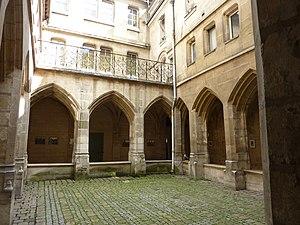
Ben-Ami Koller est un artiste peintre expressionniste français né Petru Ben Ami Koller le 14 mai 1948 à Oradea, mort à Montreuil le 15 décembre 2008. Il fut également décorateur de théâtre, graveur au carborundum et à l'eau-forte, lithographe, sculpteur et illustrateur de livres destinés à la jeunesse.